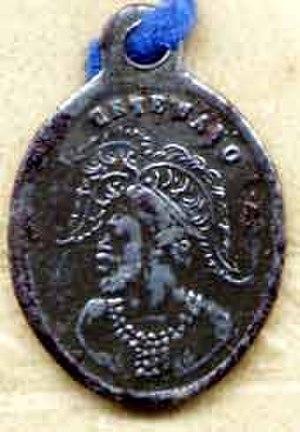
Cetshwayo kaMpande, aussi orthographié Cetawayo, Cetewayo, Cetywajo et Ketchwayo, né vers 1826, mort le 8 février 1884, est le roi de la nation zouloue du 1ᵉʳ septembre 1873 au 4 juillet 1879 et les a dirigés lors de la guerre anglo-zouloue de 1879.